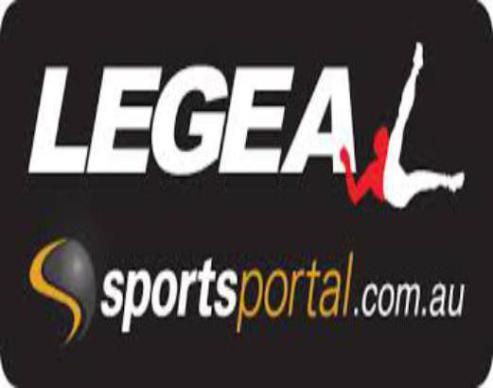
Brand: legea-1
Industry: Sports